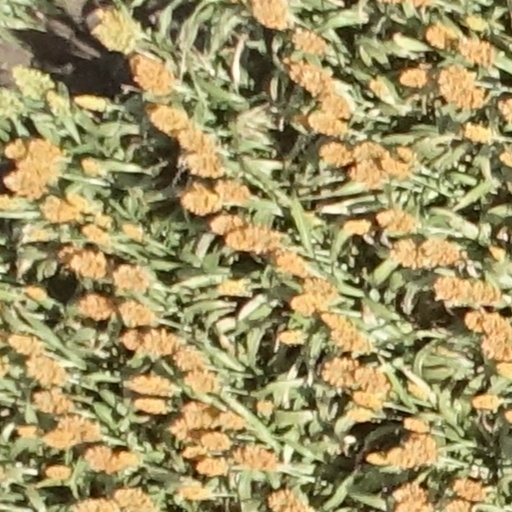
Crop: sorghum